Culture of Europe

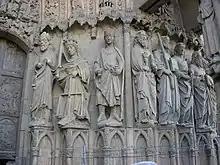
León Cathedral in Spain is Gothic style architecture.

Neoclassicism began in the 18th century as a counter-movement opposing Rococo. It desired for a return to the simplicity, order, and 'purism' of classical antiquity, especially ancient Greece and Rome. Neoclassicism was the artistic component of the intellectual movement known as the Enlightenment. Neoclassicism had become widespread in Europe throughout the 18th century, especially in the United Kingdom. In many ways, Neoclassicism can be seen as a political movement as well as an artistic and cultural one. Neoclassical art places emphasis on order, symmetry, and classical simplicity; common themes in Neoclassical art include courage and war, as were commonly explored in ancient Greek and Roman art. Ingres, Canova, and Jacques-Louis David are among the best-known neoclassicists.